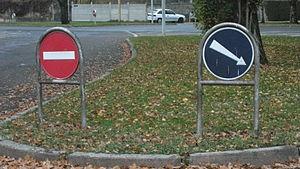
Anciens panneaux B1 et B21a1 au carrefour du boulevard de la Résistance et de l'allée des Ailes.
Le panneau de signalisation routière français circulaire à fond bleu, bordé d’un listel blanc et portant en son centre une flèche blanche oblique orientée vers le bas, signale à l’usager de la route qu’il doit contourner l’obstacle situé sur la chaussée à droite ou à gauche avant le panneau. Ce panneau est codifié B21a1 ou B21a2.